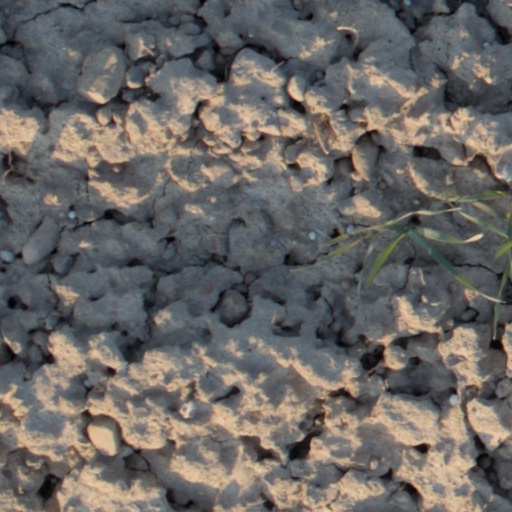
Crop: wheat